Aberbeeg

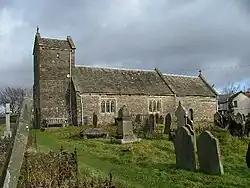
St Illtyd's church

Today, one of the most prominent sights in Aberbeeg area is the grade II* listed St. Illtyd's parish church, which is thought to have been built in the late 5th century, and underwent extensive renovation over the last 200 years. After closing in 1962, the church was privately acquired in 1984. It has now returned to public ownership and is now open to visitors. The friends of St. Illtyd help Blaenau Gwent look after the building.